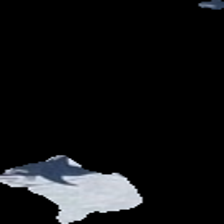
View: back
Type: T-shirt
Category: Children
Brand: H&M
Colors: Grey, Blue
Material: 95% cotton, 5% viscose
Pattern: Animal print
Cut: Regular, C-collar
Size: 98
Stains: Minor
Price range: <50
Recommended usage: Export